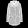
Label: Coat